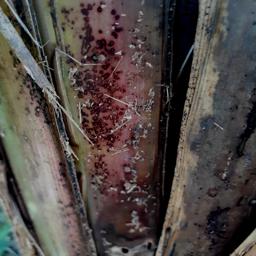
Label: PSEUDOSTEM WEEVIL